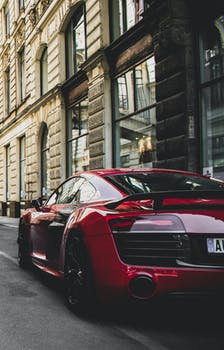
Label: No Watermark